Main Valley Railway

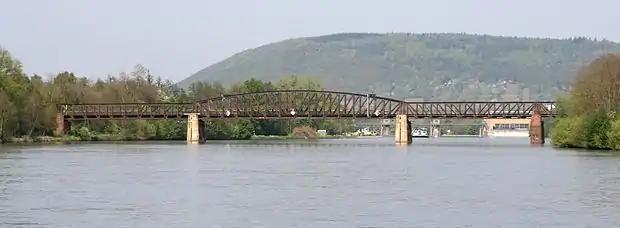
Bridge over the Main in Miltenberg (April 2009)

The Bavarian State Railways ("Königlich Bayerische Staats-Eisenbahnen") first connected the town of Miltenberg to the railway network with a main line railway from Aschaffenburg, which was opened on 12 November 1876. A rail terminus was built south of the Main river on the edge of the old town, which would later be called "Miltenberg Hauptbahnhof" (main station). The line to Seckach via Amorbach (Seckach–Miltenberg railway, also called the "Madonnenlandbahn") begins here.